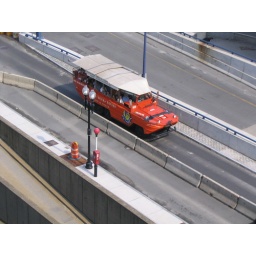
The duck boat tours in boston use old ww2 landing crafts to give tours.